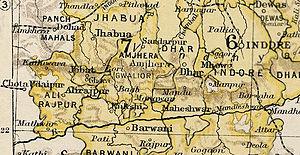
LÉtat d'Alirajpur était un État princier de l'Inde.